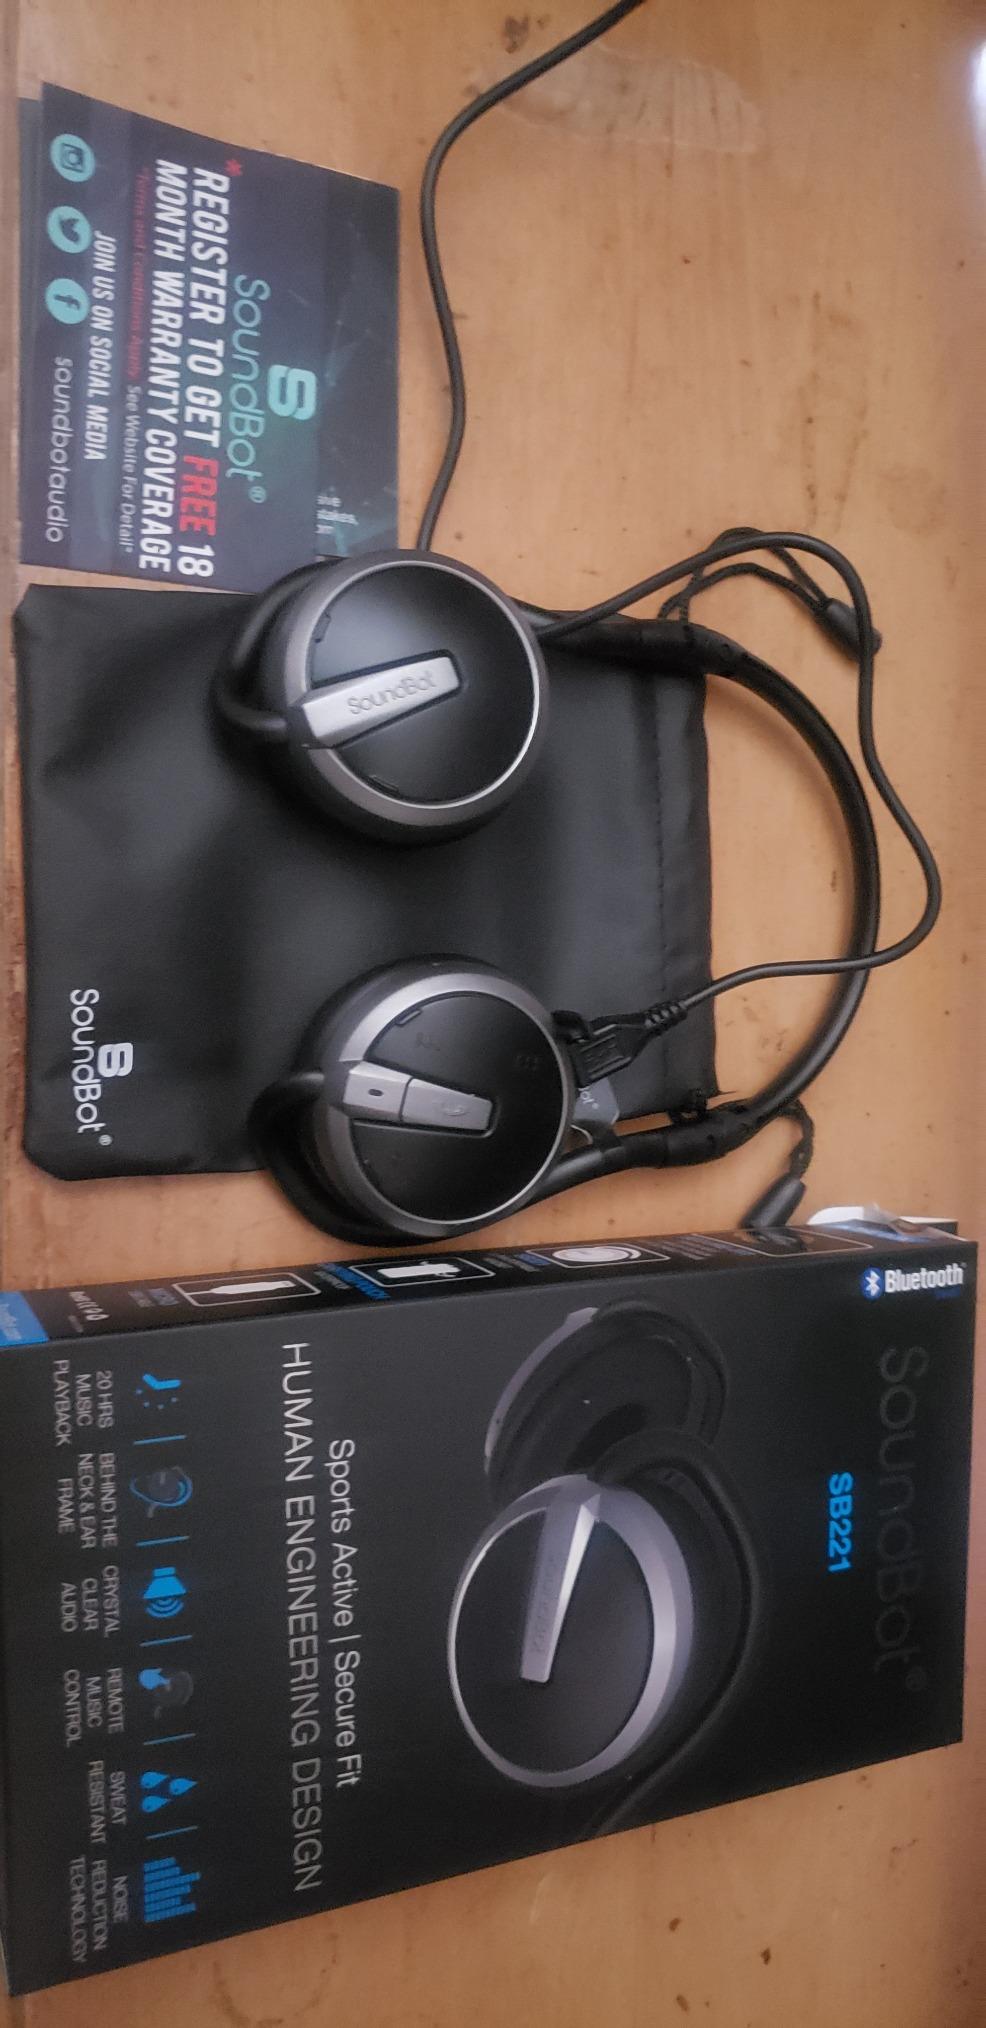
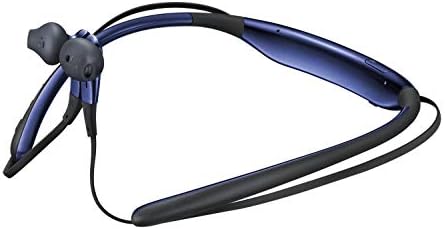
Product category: headphones
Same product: no